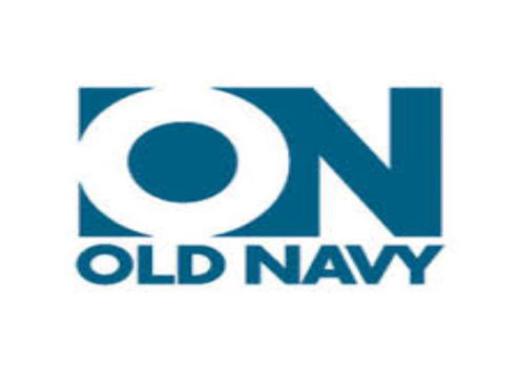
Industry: Clothes